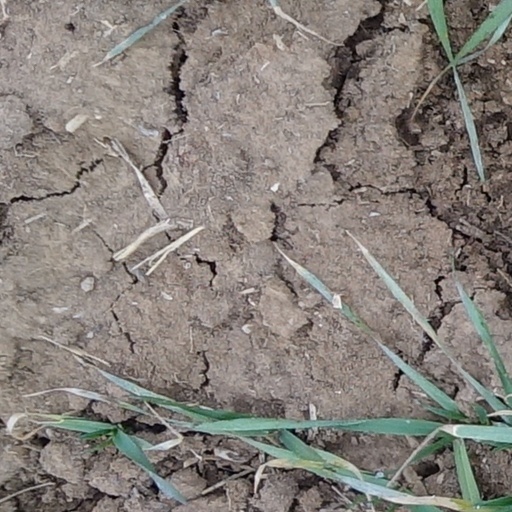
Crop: wheat